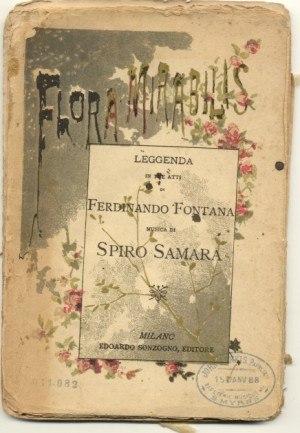
Spyrídon Filískos Samáras, plus souvent appelé Spýros Samáras, ou Spiro Samara, né le 17 novembre 1861 à Corfou et décédé le 25 mars 1917 à Athènes, est un compositeur grec.